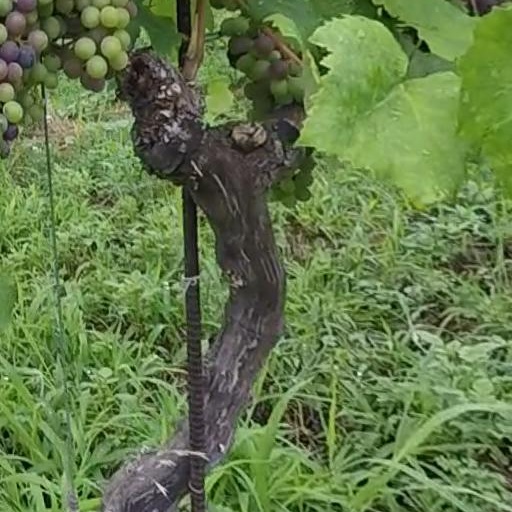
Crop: grape